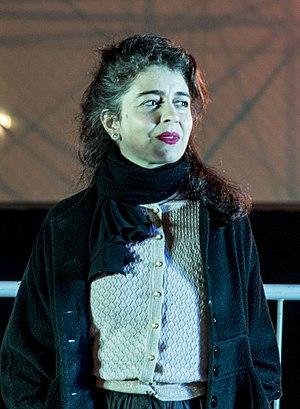
Érica Rivas, née le 1ᵉʳ décembre 1974 à Ramos Mejía, est une actrice argentine.